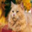
Label: cat